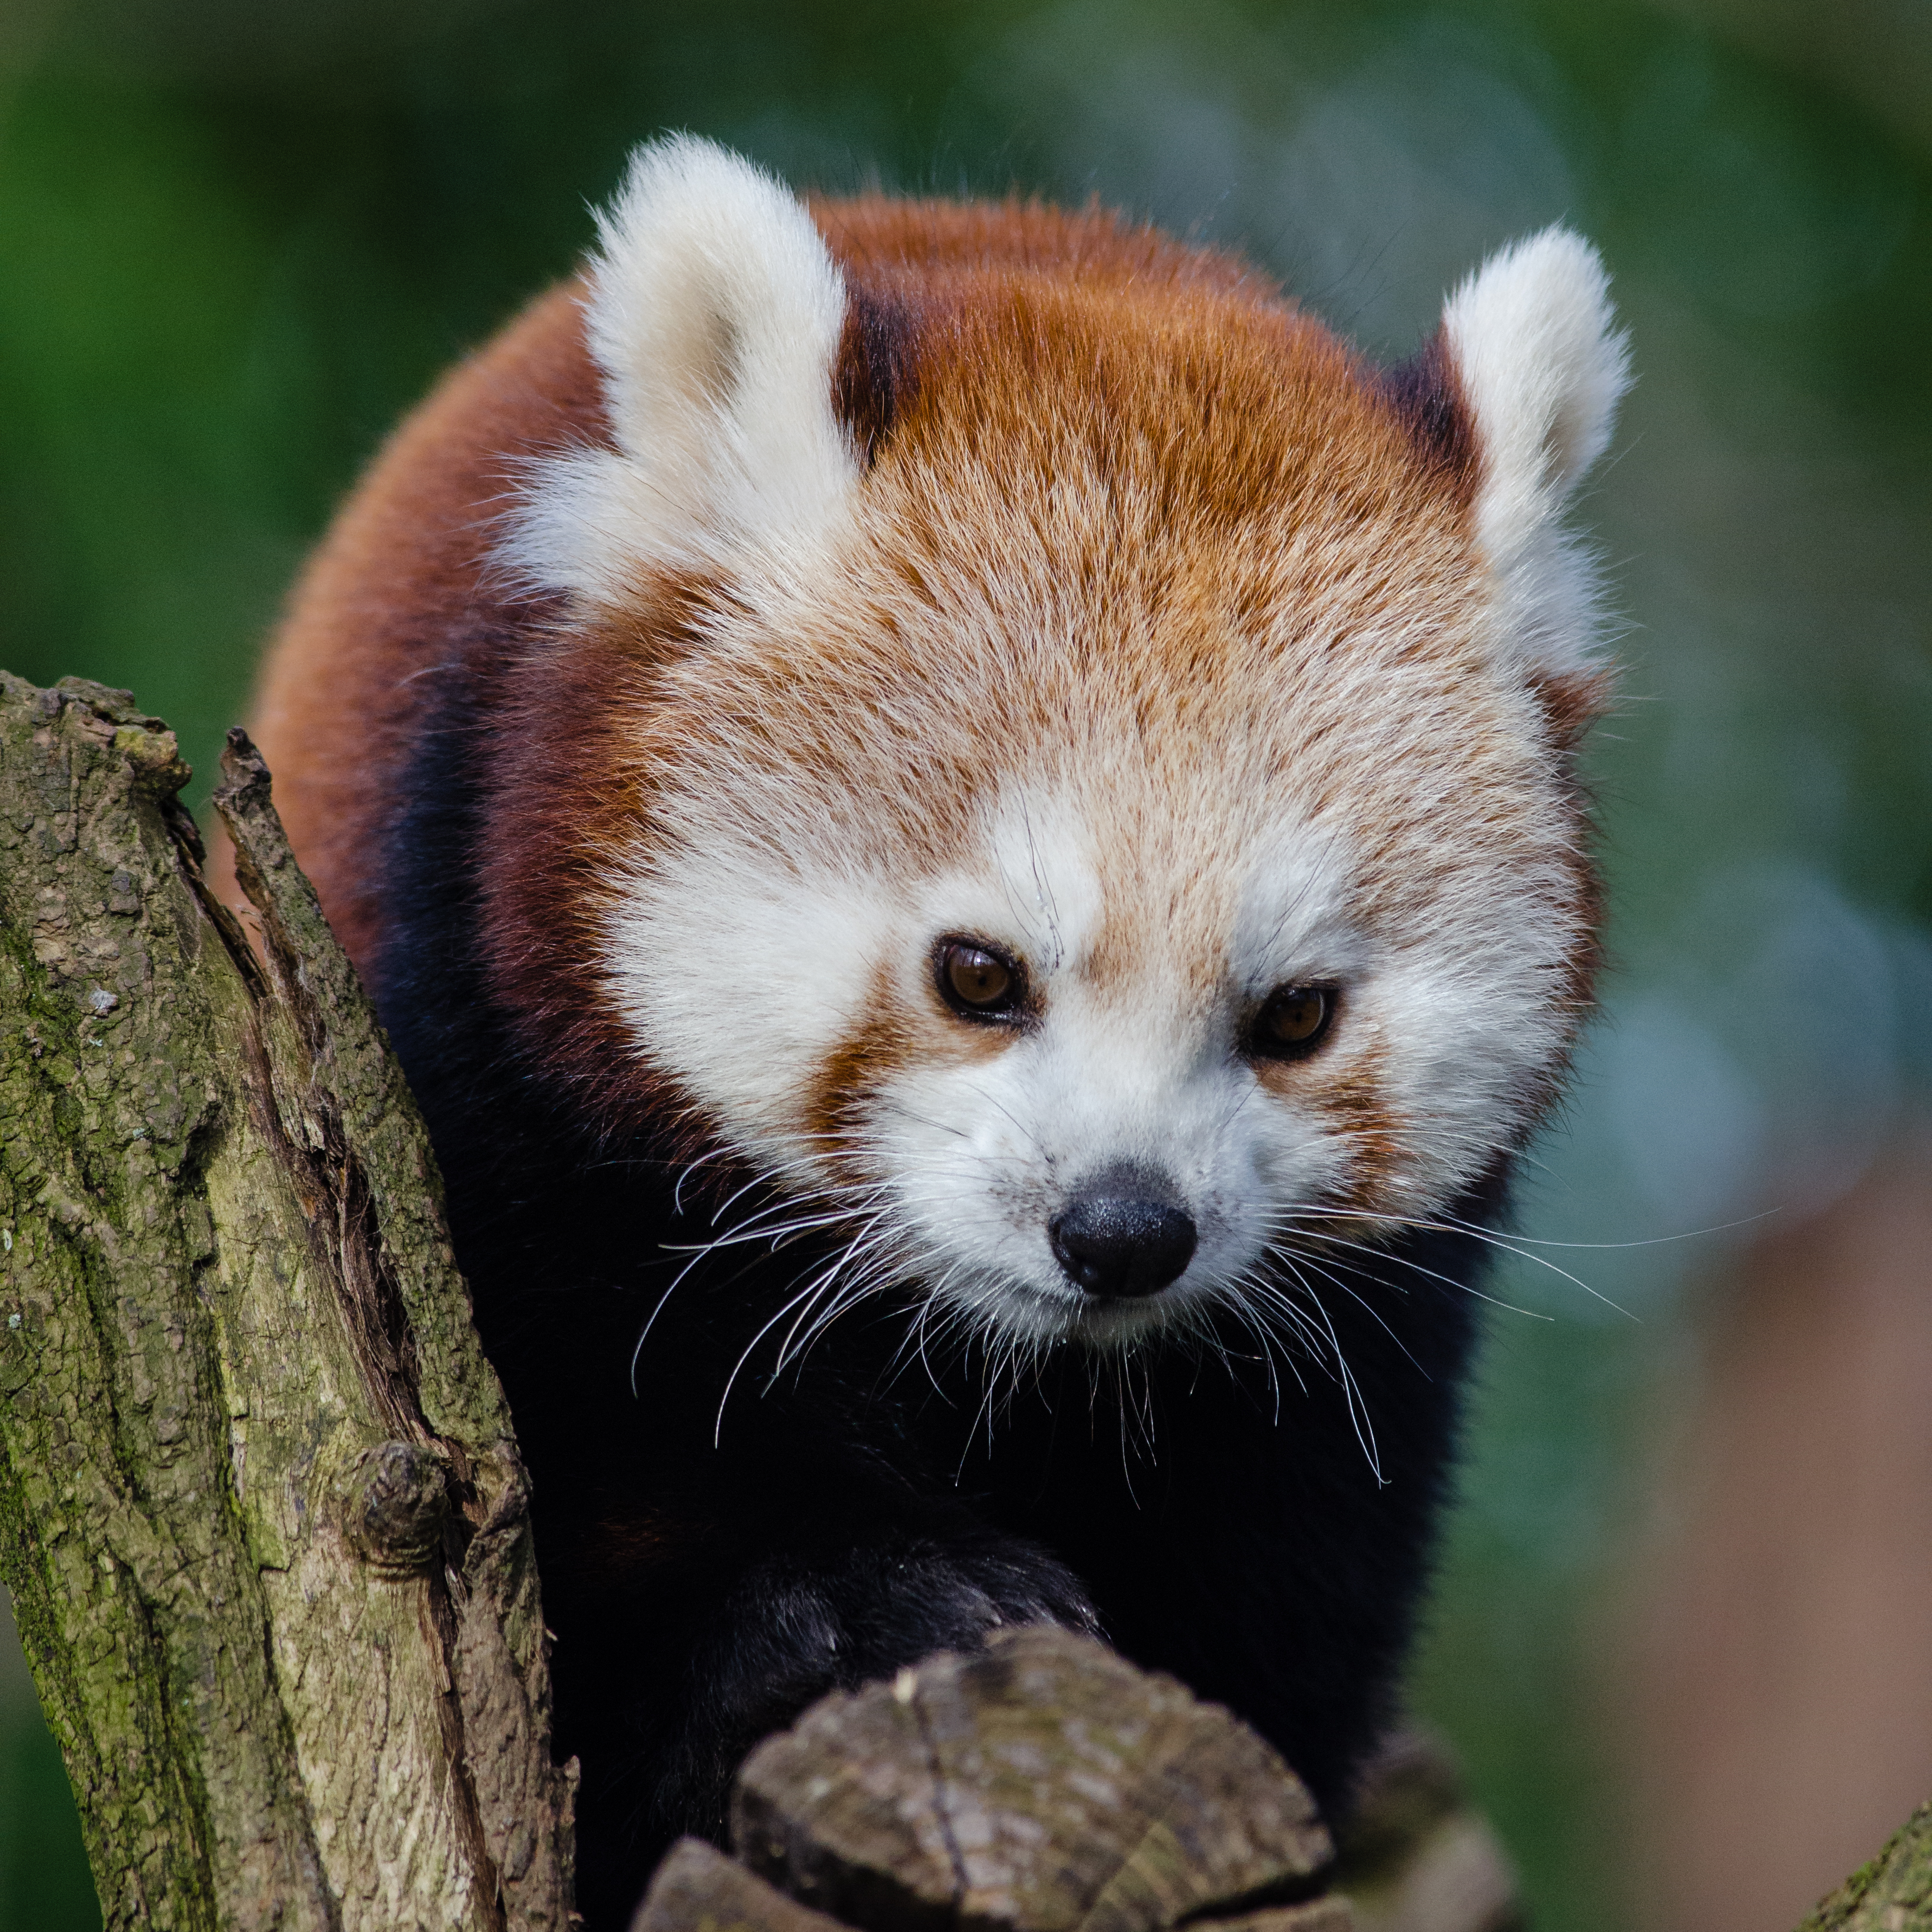
tree, bokeh, animal, cute, bear, wildlife, zoo, red, mammal, nikon, fauna, red panda, panda, whiskers, endangered, vertebrate, germany, deutschland, baum, adorable, tele, d7000, roter, kleiner, niedlich, species, tierpark, bedroht, carnivoran